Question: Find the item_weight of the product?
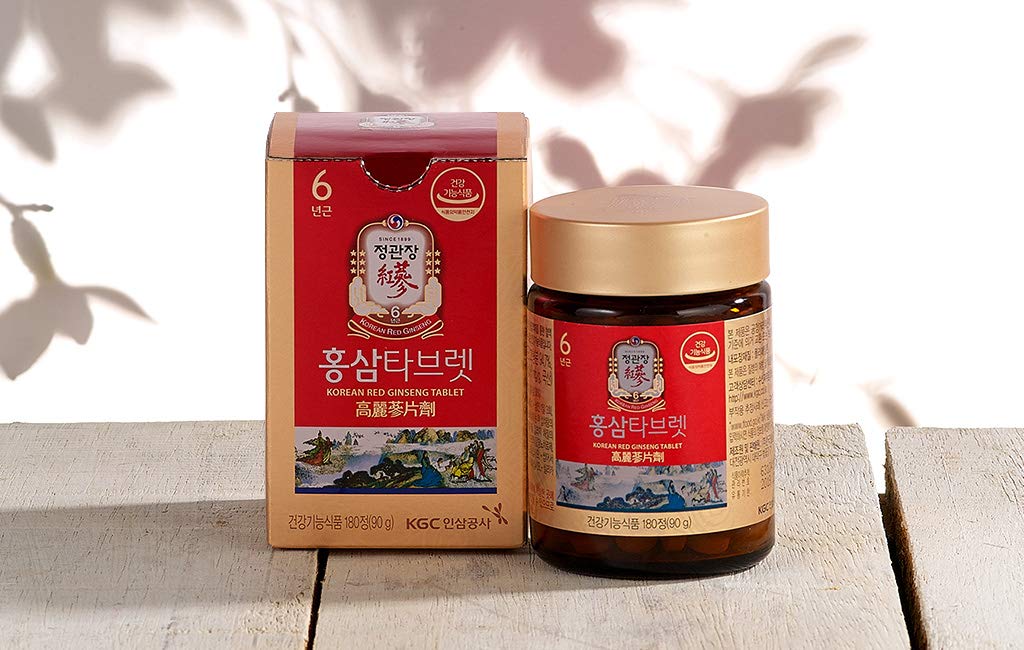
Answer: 90.0 gram